Meteorological history of Hurricane Sandy

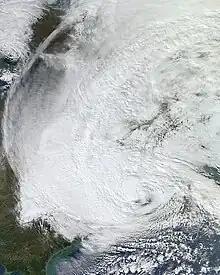
Hurricane Sandy off the east coast a few hours before landfall on October 29

At approximately 1900 UTC on October 24, Sandy made landfall near Kingston, with winds near . After spending a short duration over the island, Sandy moved just offshore Cuba and began a period of rapid intensification, in which the cyclone strengthened into a Category 3 hurricane on the Saffir-Simpson hurricane wind scale, with 1-minute sustained winds at winds and a central pressure at ; operationally, Sandy was classified as a high-end Category 2 hurricane at landfall. Shortly thereafter, at 0525 UTC on October 25, the hurricane came ashore just west of Santiago de Cuba. At landfall, Sandy had a well-defined eye over in diameter, and flight-level winds reached . While over land, the structure deteriorated, and the eye was no longer visible. After exiting Cuba, a combination of dry air and increasing shear restricted the outflow of Sandy and caused the structure of the storm to become disorganized. A mid-level low over Florida and approaching trough turned the hurricane toward the north-northwest.